Flexibility (anatomy)

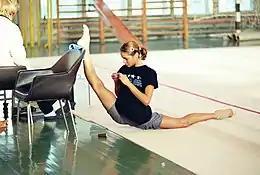
An oversplit by former Olympic gymnast Irina Tchachina

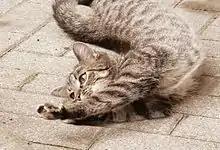
Stretching cat

Flexibility is the anatomical range of movement in a joint or series of joints, and length in muscles that cross the joints to induce a bending movement or motion. Flexibility varies between individuals, particularly in terms of differences in muscle length of multi-joint muscles. Flexibility in some joints can be increased to a certain degree by exercising, with stretching being a common exercise component to maintain or improve flexibility.